Albert Gabbai

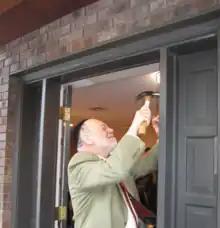
Rabbi Albert Gabbai affixes the mezuzah at a Hanukat HaBayait in Philadelphia (March 2011).

From 1983 to 1986 Gabbai was the assistant hazzan of Congregation Shearith Israel in New York. Congregation Shearith Israel is a Spanish and Portuguese Synagogue. It is the oldest Jewish congregation in the United States.